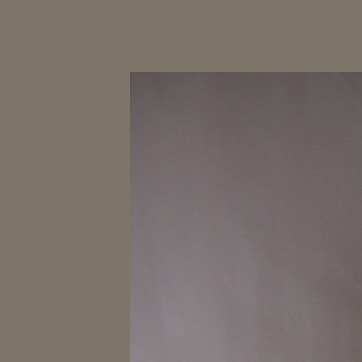
Material: painted